Yuri Prokhorov (luger)

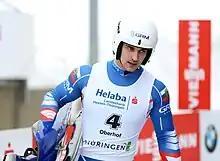
Prokhorov in 2017

He participated at the 2019 FIL World Luge Championships, winning a medal. He also participated in the Men's doubles event at the 2022 Winter Olympics.